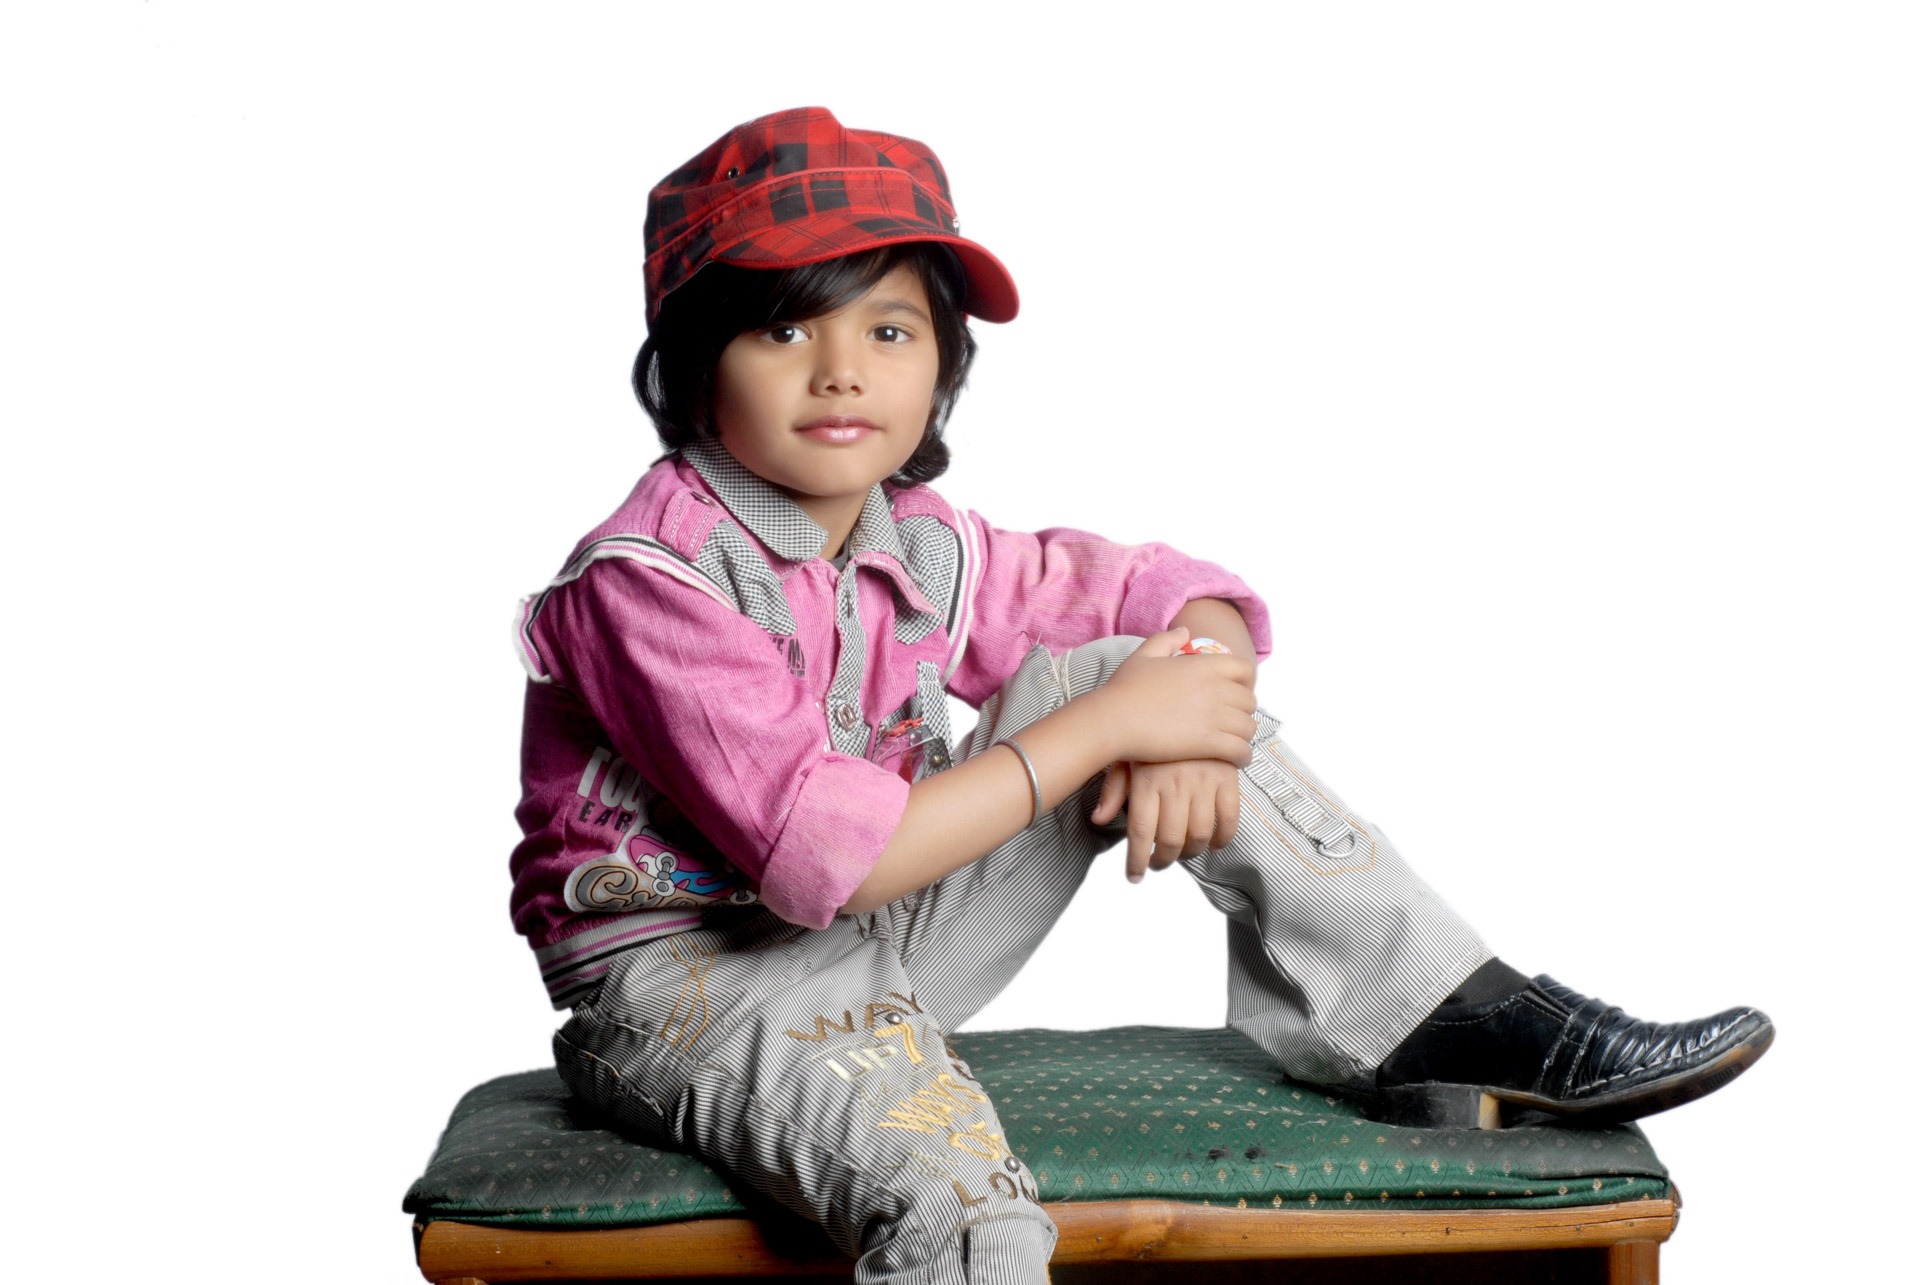
person, play, boy, kid, male, model, young, sitting, child, childhood, smiling, product, happy, toddler, footwear, super, human positions